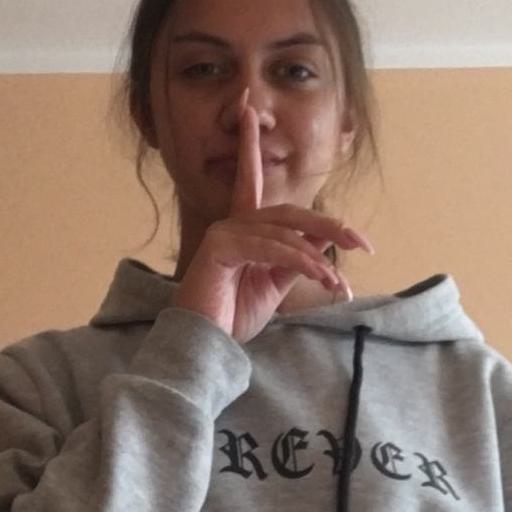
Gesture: mute